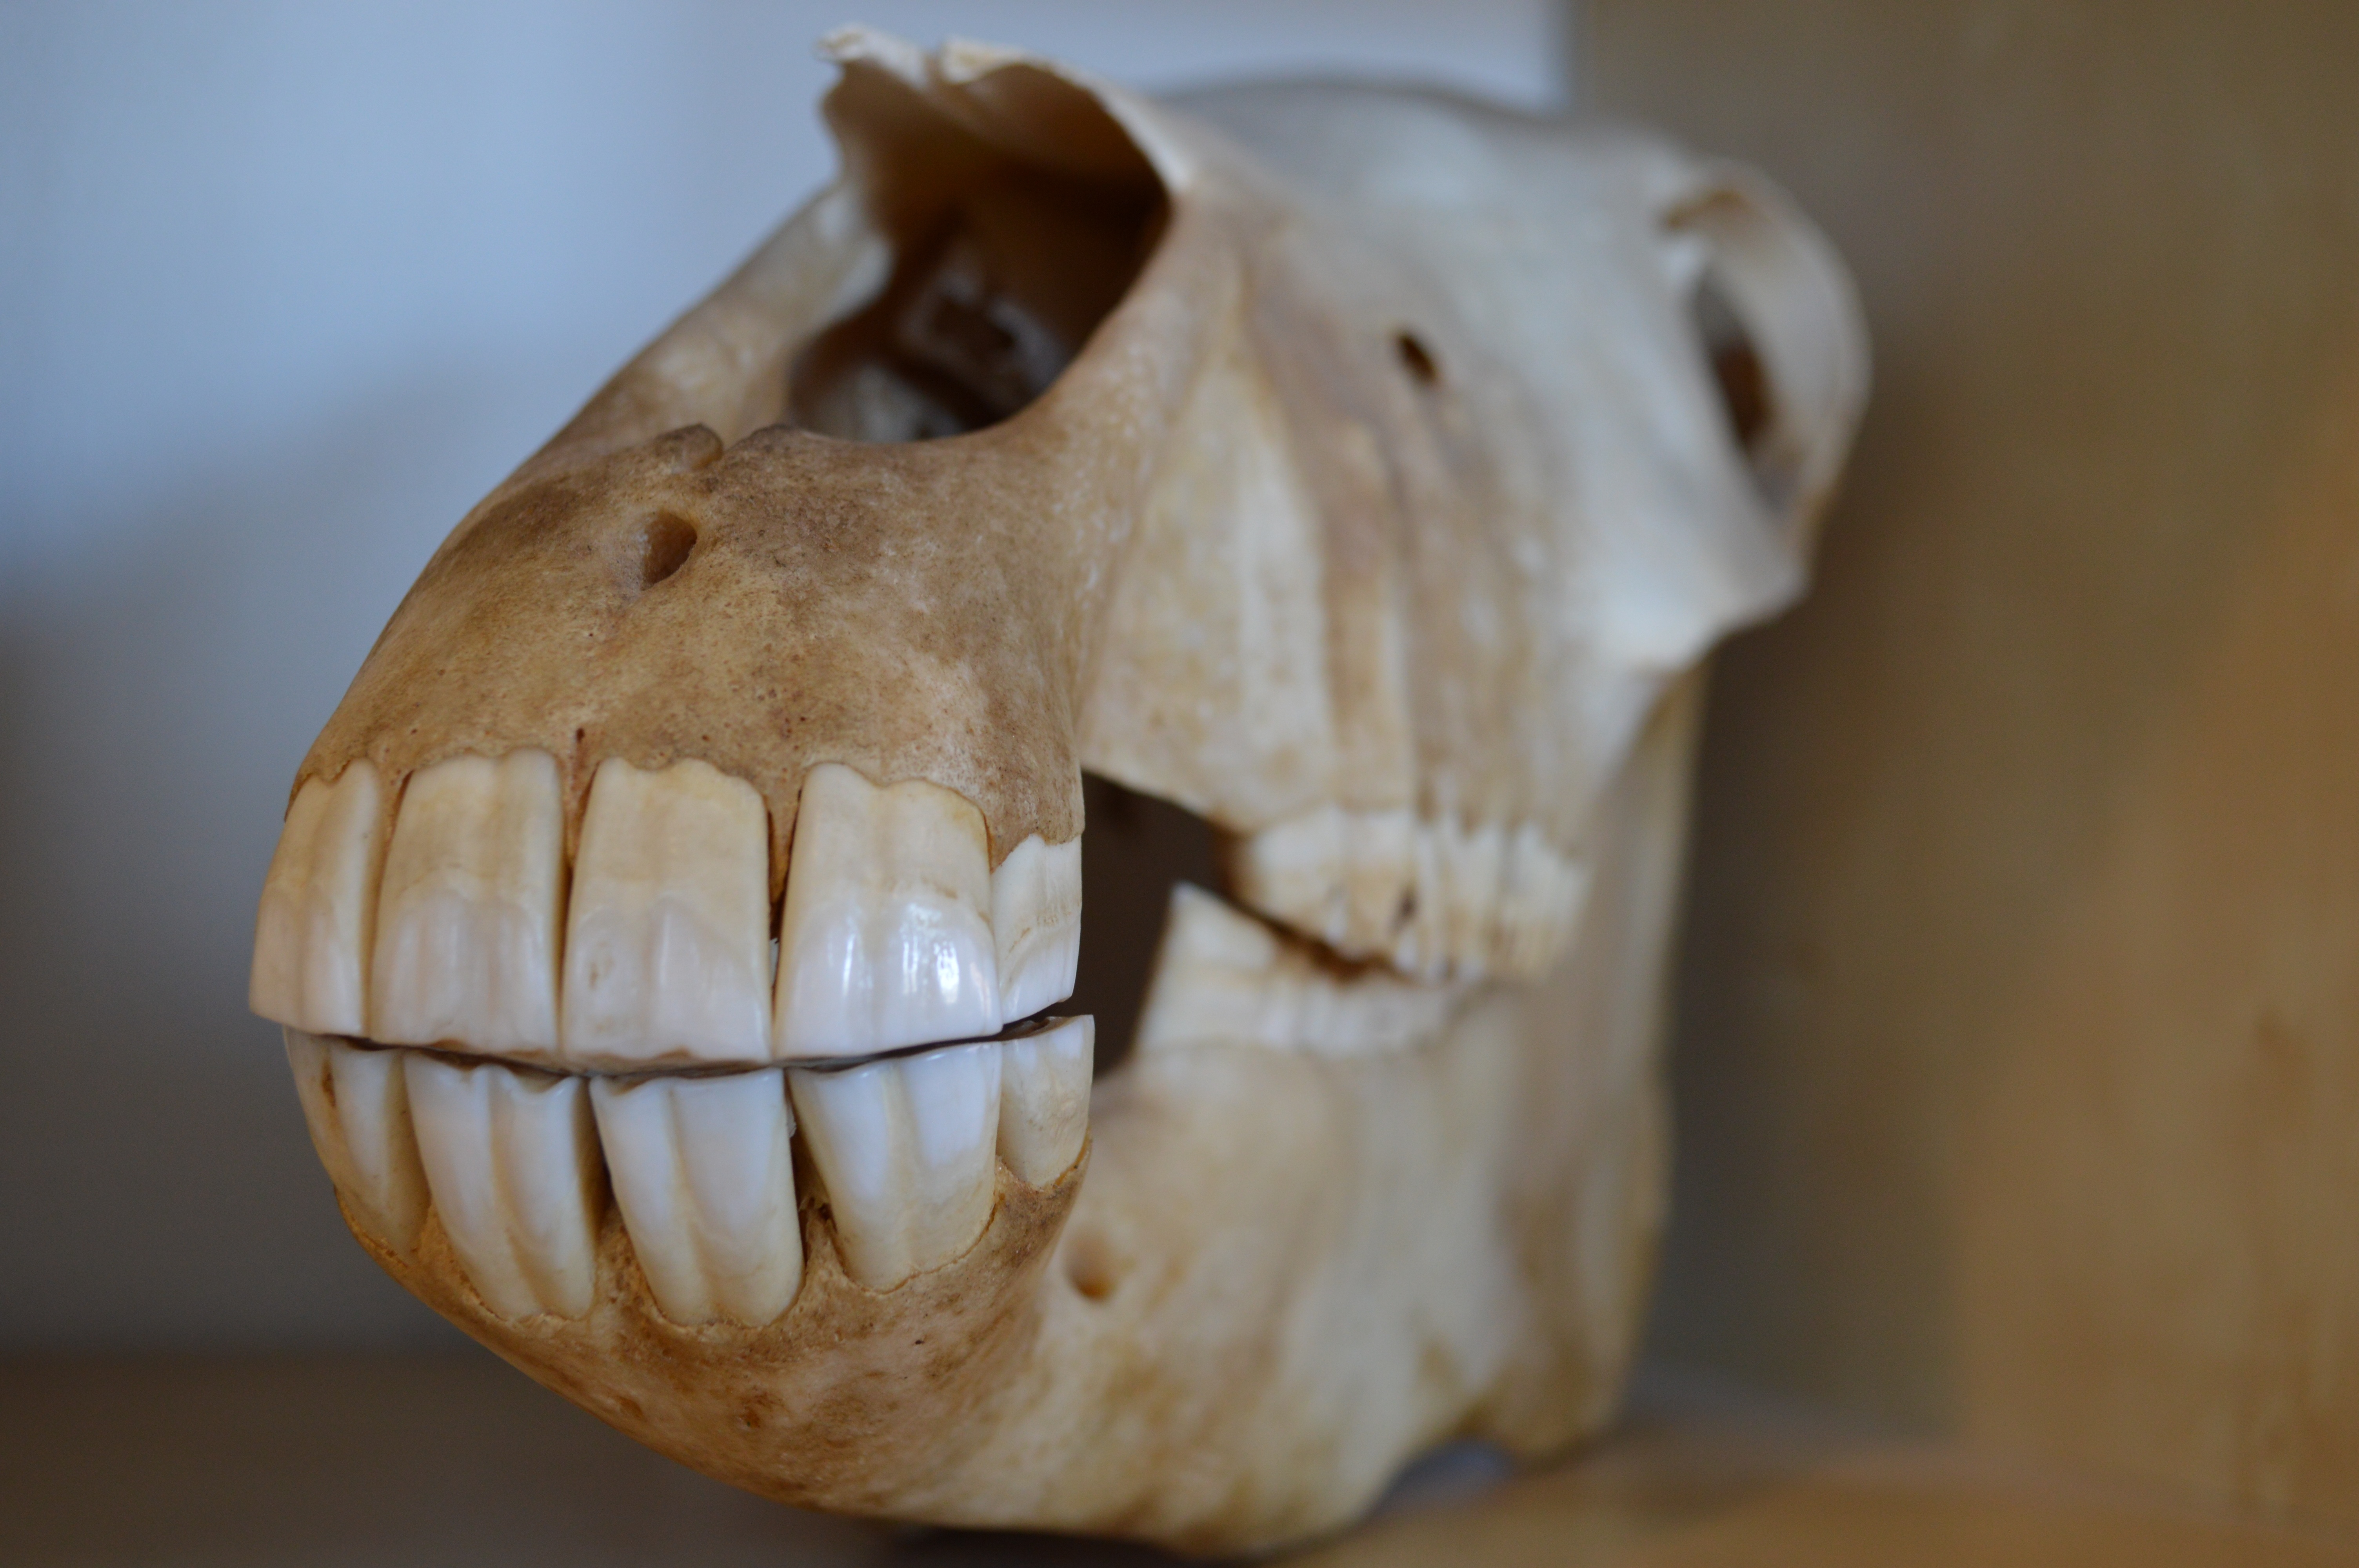
wood, food, produce, horse, ceramic, death, skull, bone, close up, sculpture, art, head, anatomy, bones, teeth, carving, macro photography, jaw